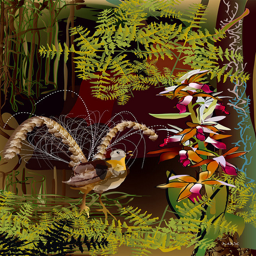
A bird with a large tail stands in some ferns.
painting of exotic bird surrounded by plants and flowers
A group of flowers of various types in a painting.
A bird displaying its decorative plumage among some leaves.
A painting of a bird standing on a green plant next to flowers.